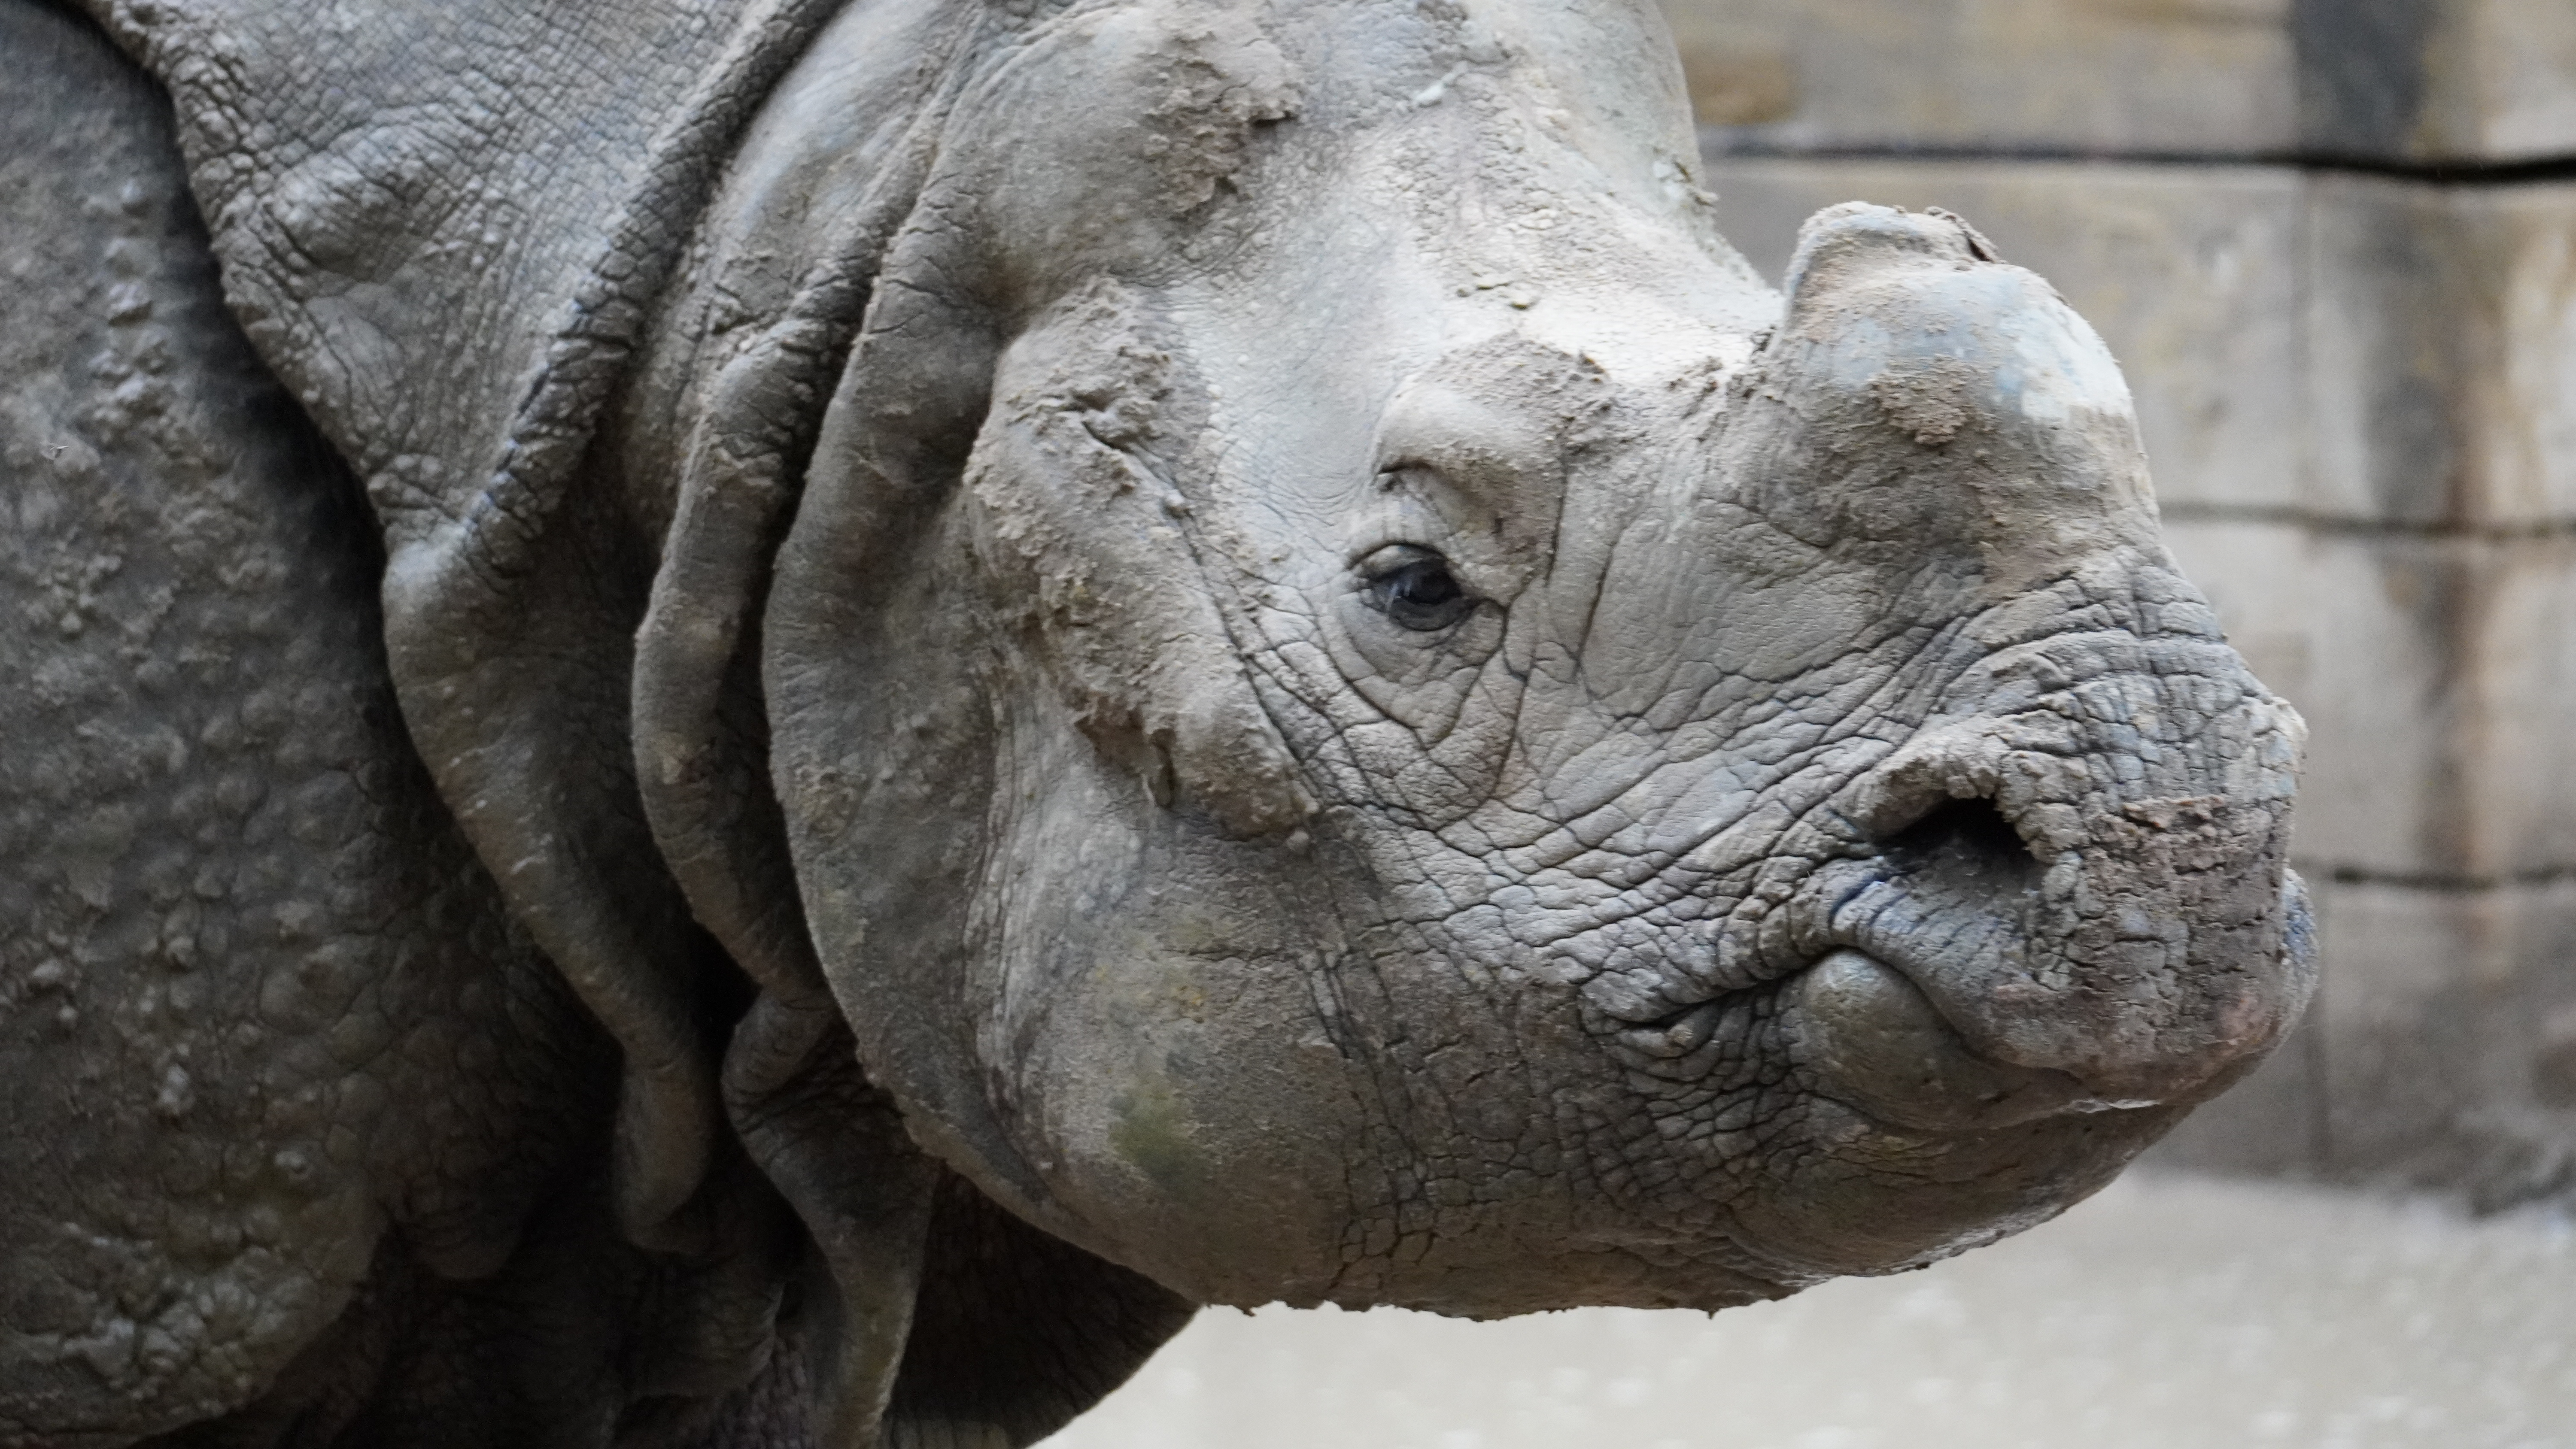
Zoo Berlin, zoo, berlin, nashorn, rhinoceros, white rhinoceros, black rhinoceros, eye, nature, jaw, organism, indian rhinoceros, grey, terrestrial animal, Sumatran rhinoceros, wrinkle, natural material, horn, snout, close up, wildlife